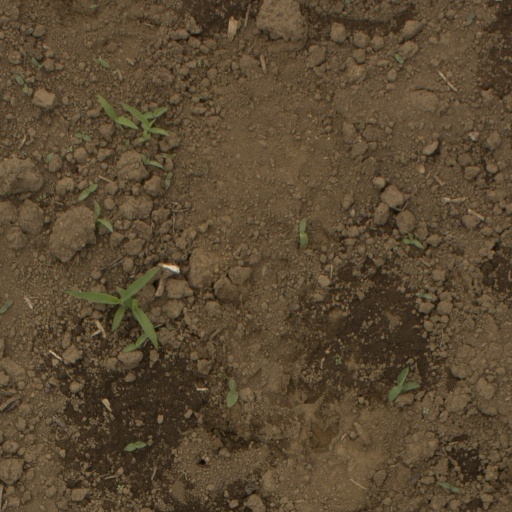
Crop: Jerusalem artichoke